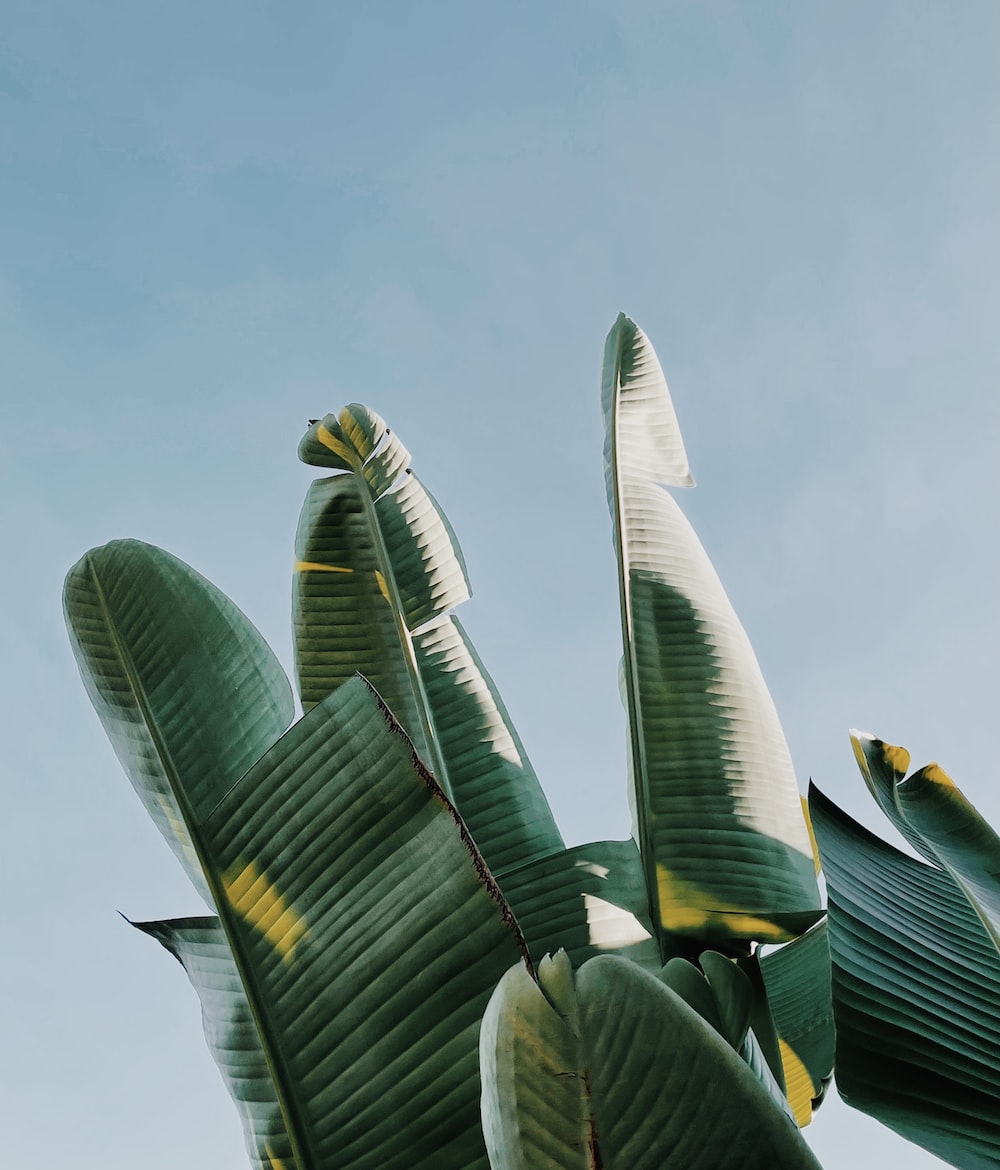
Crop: unknown
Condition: banana